Three Mile Island Nuclear Generating Station

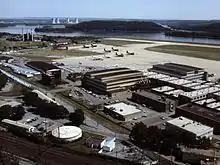
Three Mile Island in background behind Harrisburg International Airport, a few weeks after the accident

On March 28, 1979, a cooling system malfunction caused a partial meltdown of the reactor core. This loss-of-coolant accident resulted in the release of an estimated 43,000 curies (1.59 PBq) of radioactive krypton-85 gas (with an approximate half-life of 11 years), and less than 20 curies (740 GBq) of the especially hazardous iodine-131 (with a half-life of around 8 days), into the surrounding environment.